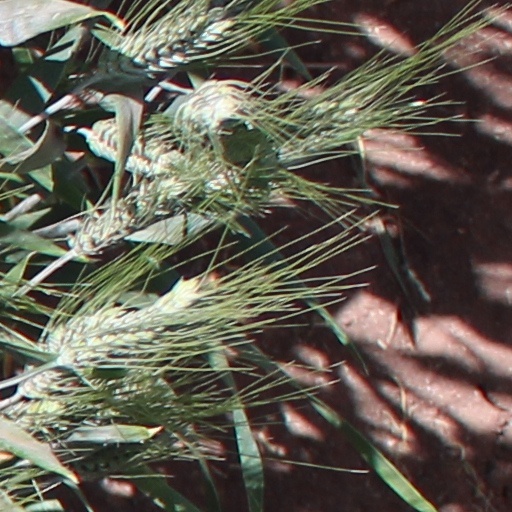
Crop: wheat